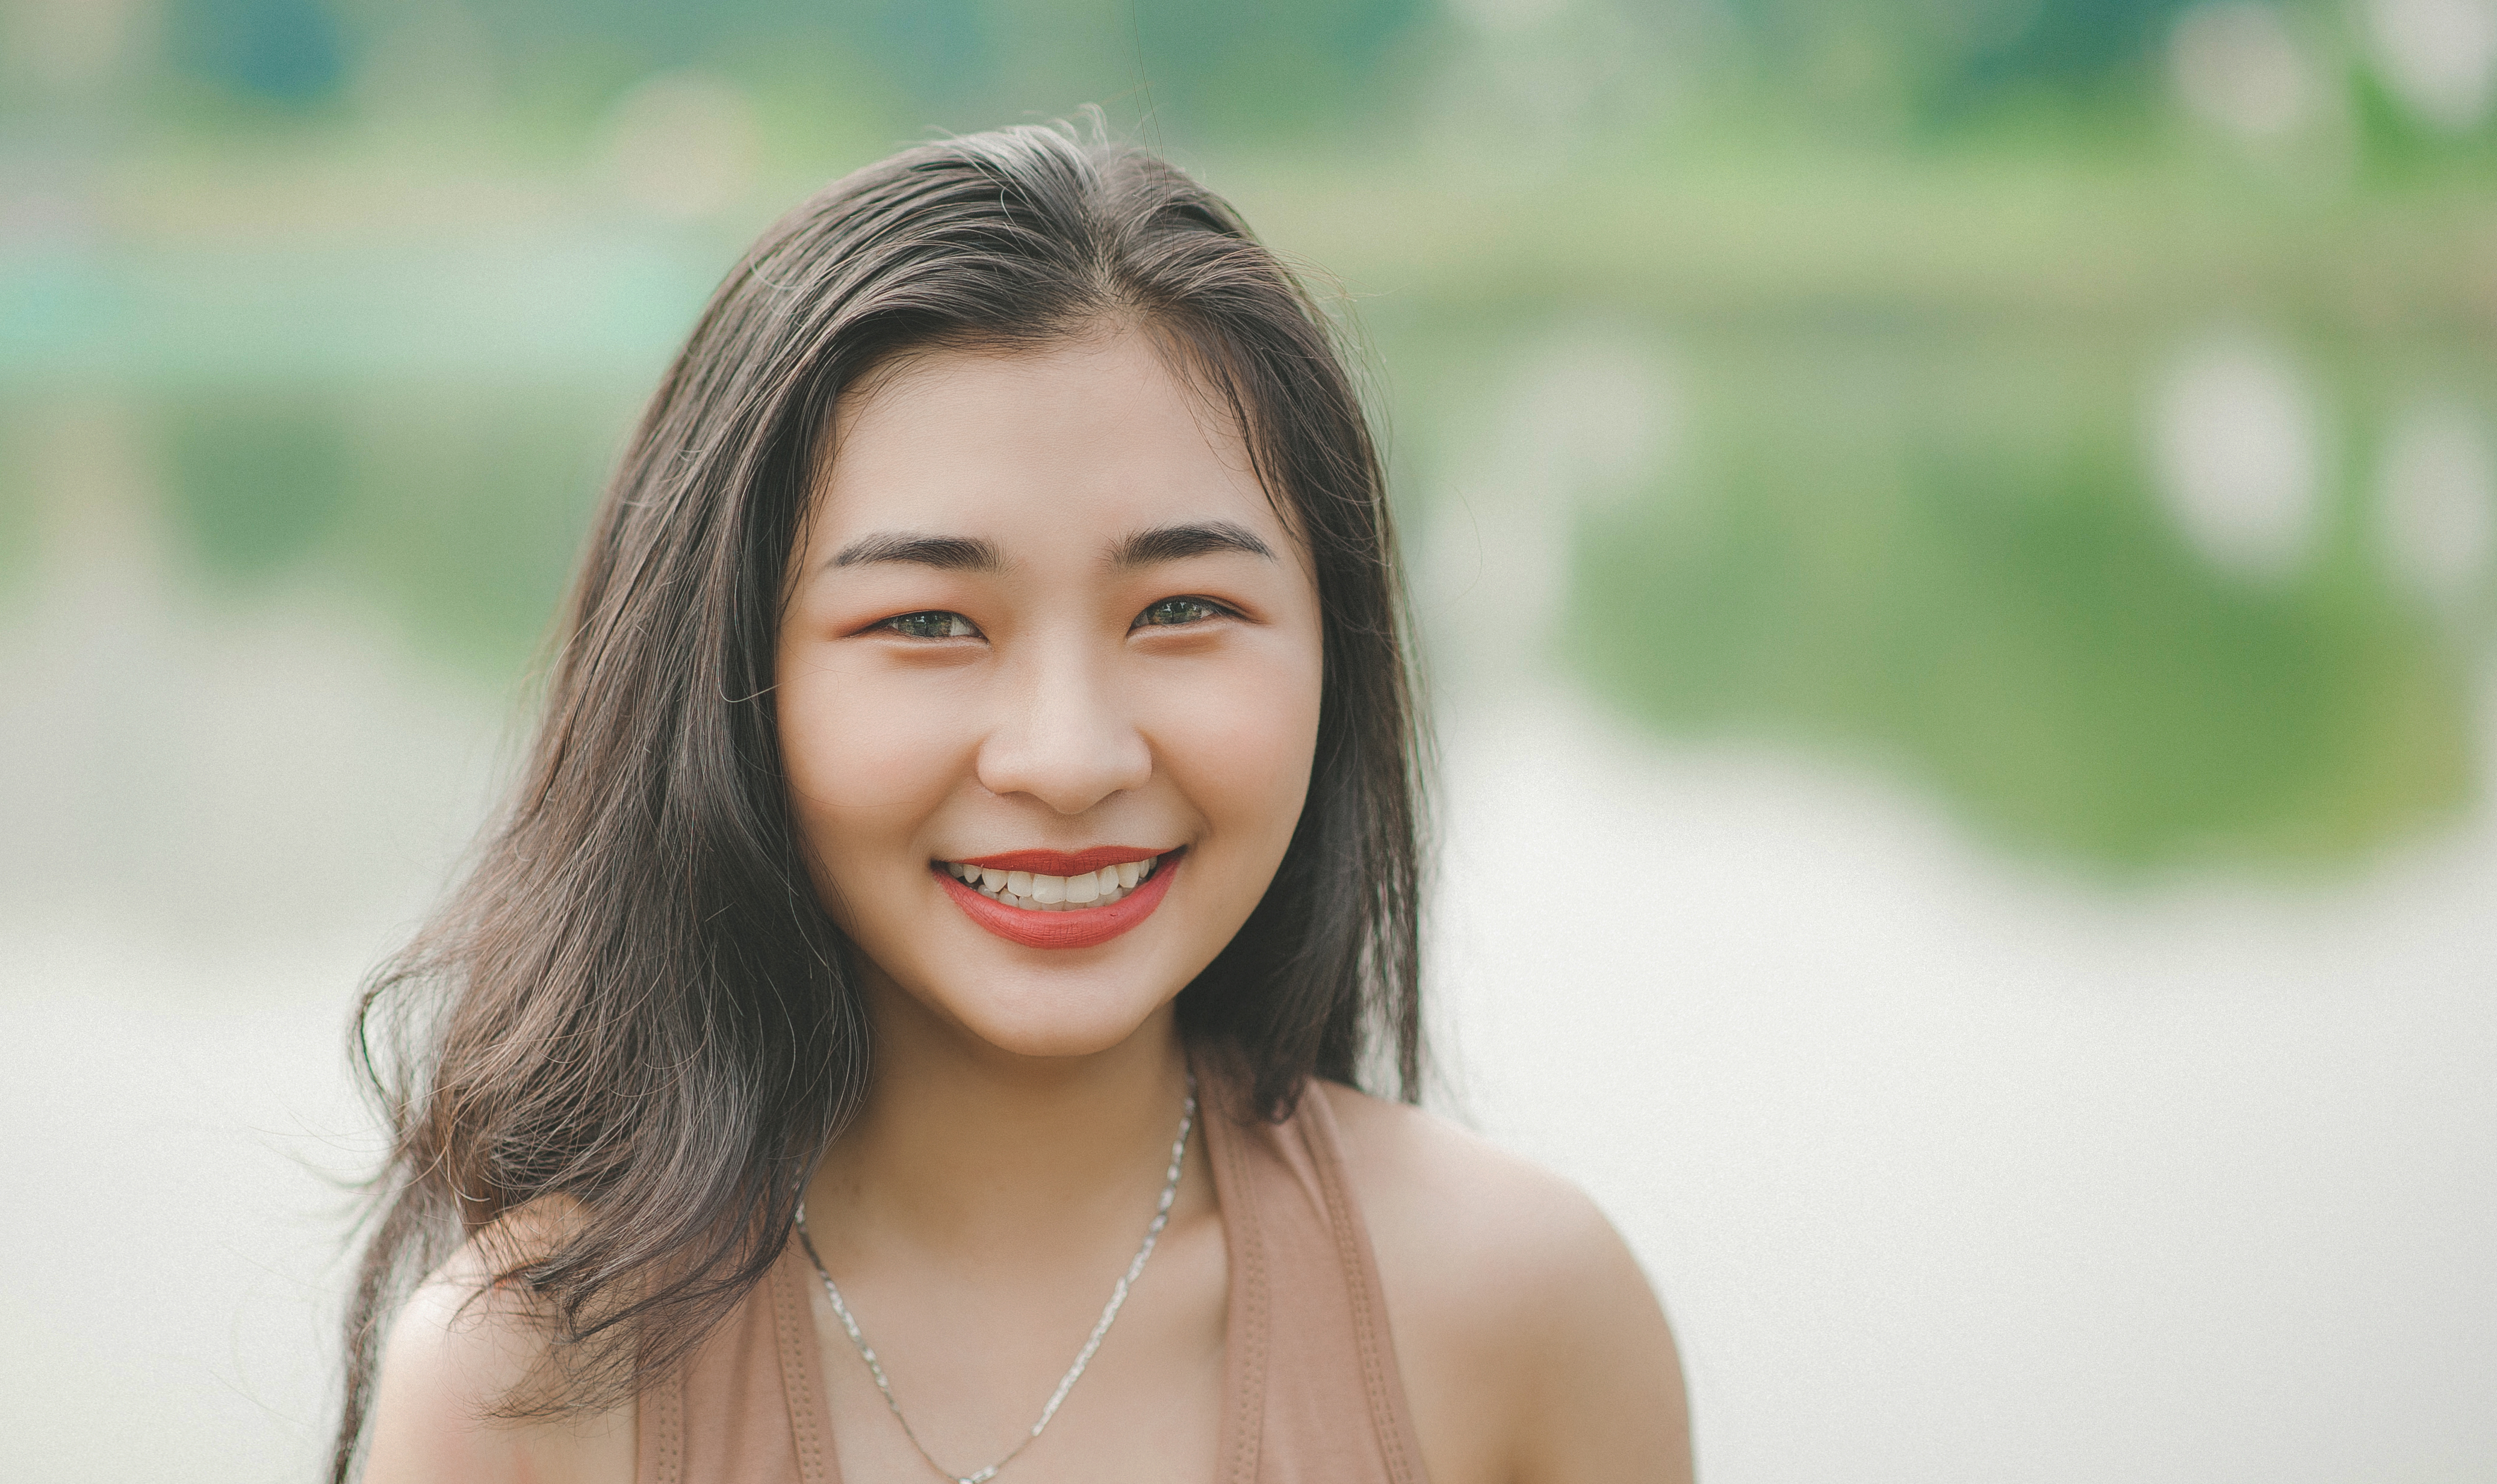
beautiful, blur, carefree, close up, cute, depth of field, enjoyment, eyes, face, facial expression, fashion, female, focus, fun, girl, hair, happiness, happy, joy, lady, model, necklace, person, photoshoot, portrait, pretty, smile, smiling, teen, woman, young, photograph, beauty, skin, photography, snapshot, black hair, long hair, photo shoot, portrait photography, brown hair, lip, laughter